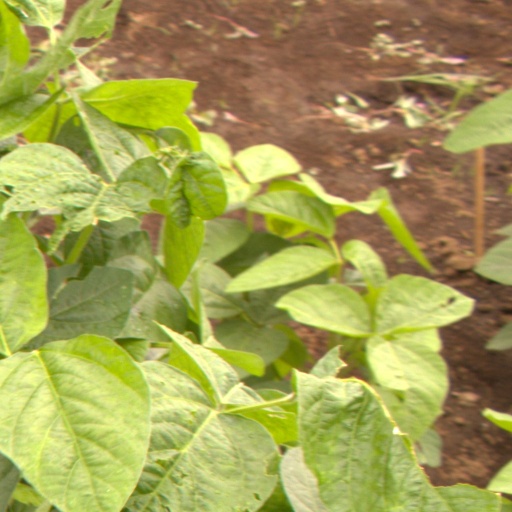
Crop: soybean